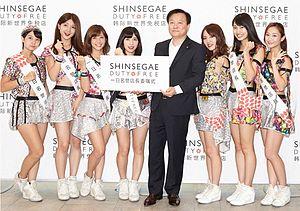
Up Up Girls Kakko Kari, souvent transcrit soit en Up Up Girls Kakko Kari soit en Up Up Girls, est un groupe pop féminin formé en 2011 ; il était connu à l’origine sous le nom Up-Front Girls pendant ses premiers mois d'existence, et ses deux noms sont parfois abrégés en UpGa ou UUG.